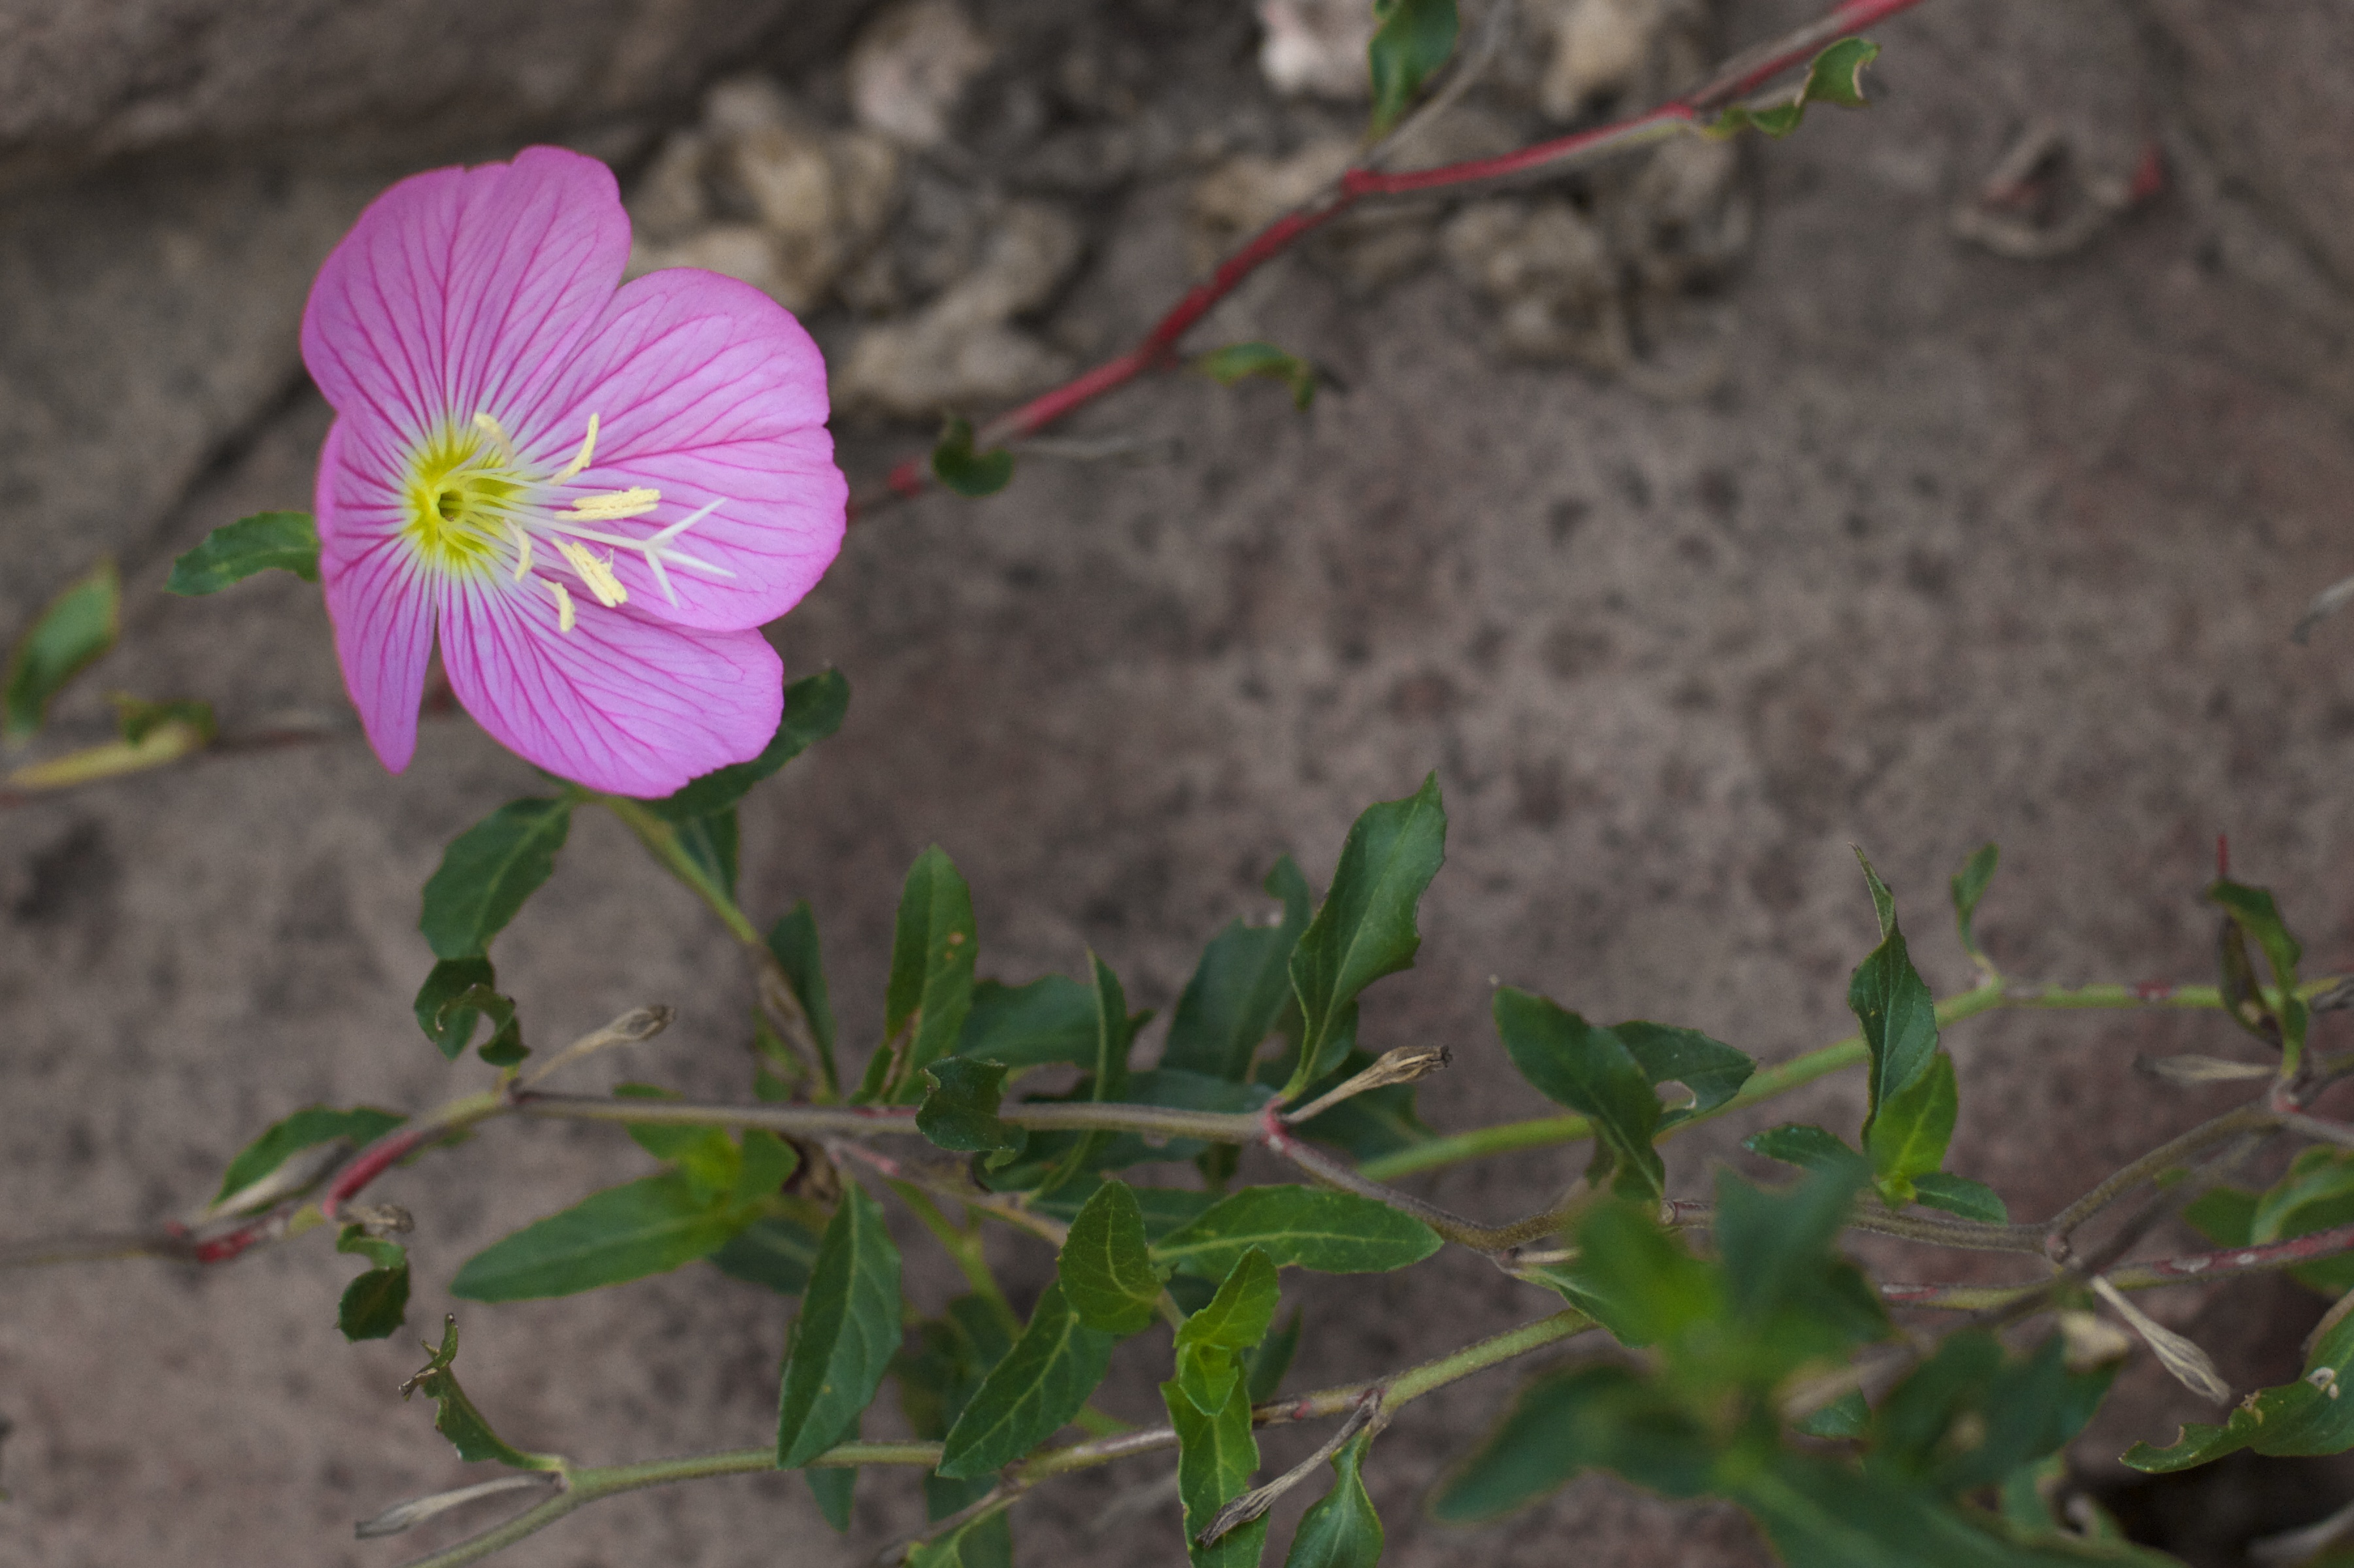
plant, flower, petal, botany, flora, wildflower, flowering plant, annual plant, plant stem, land plant